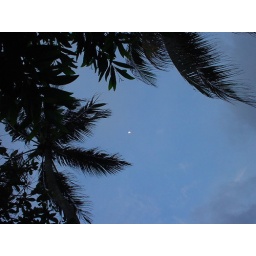
Little moon spotted underneath my palm tree